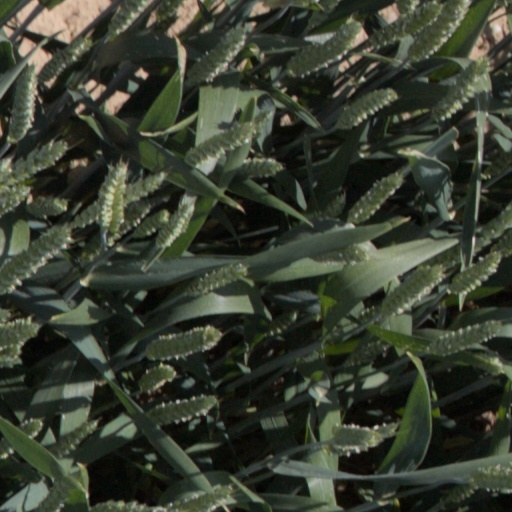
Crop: wheat